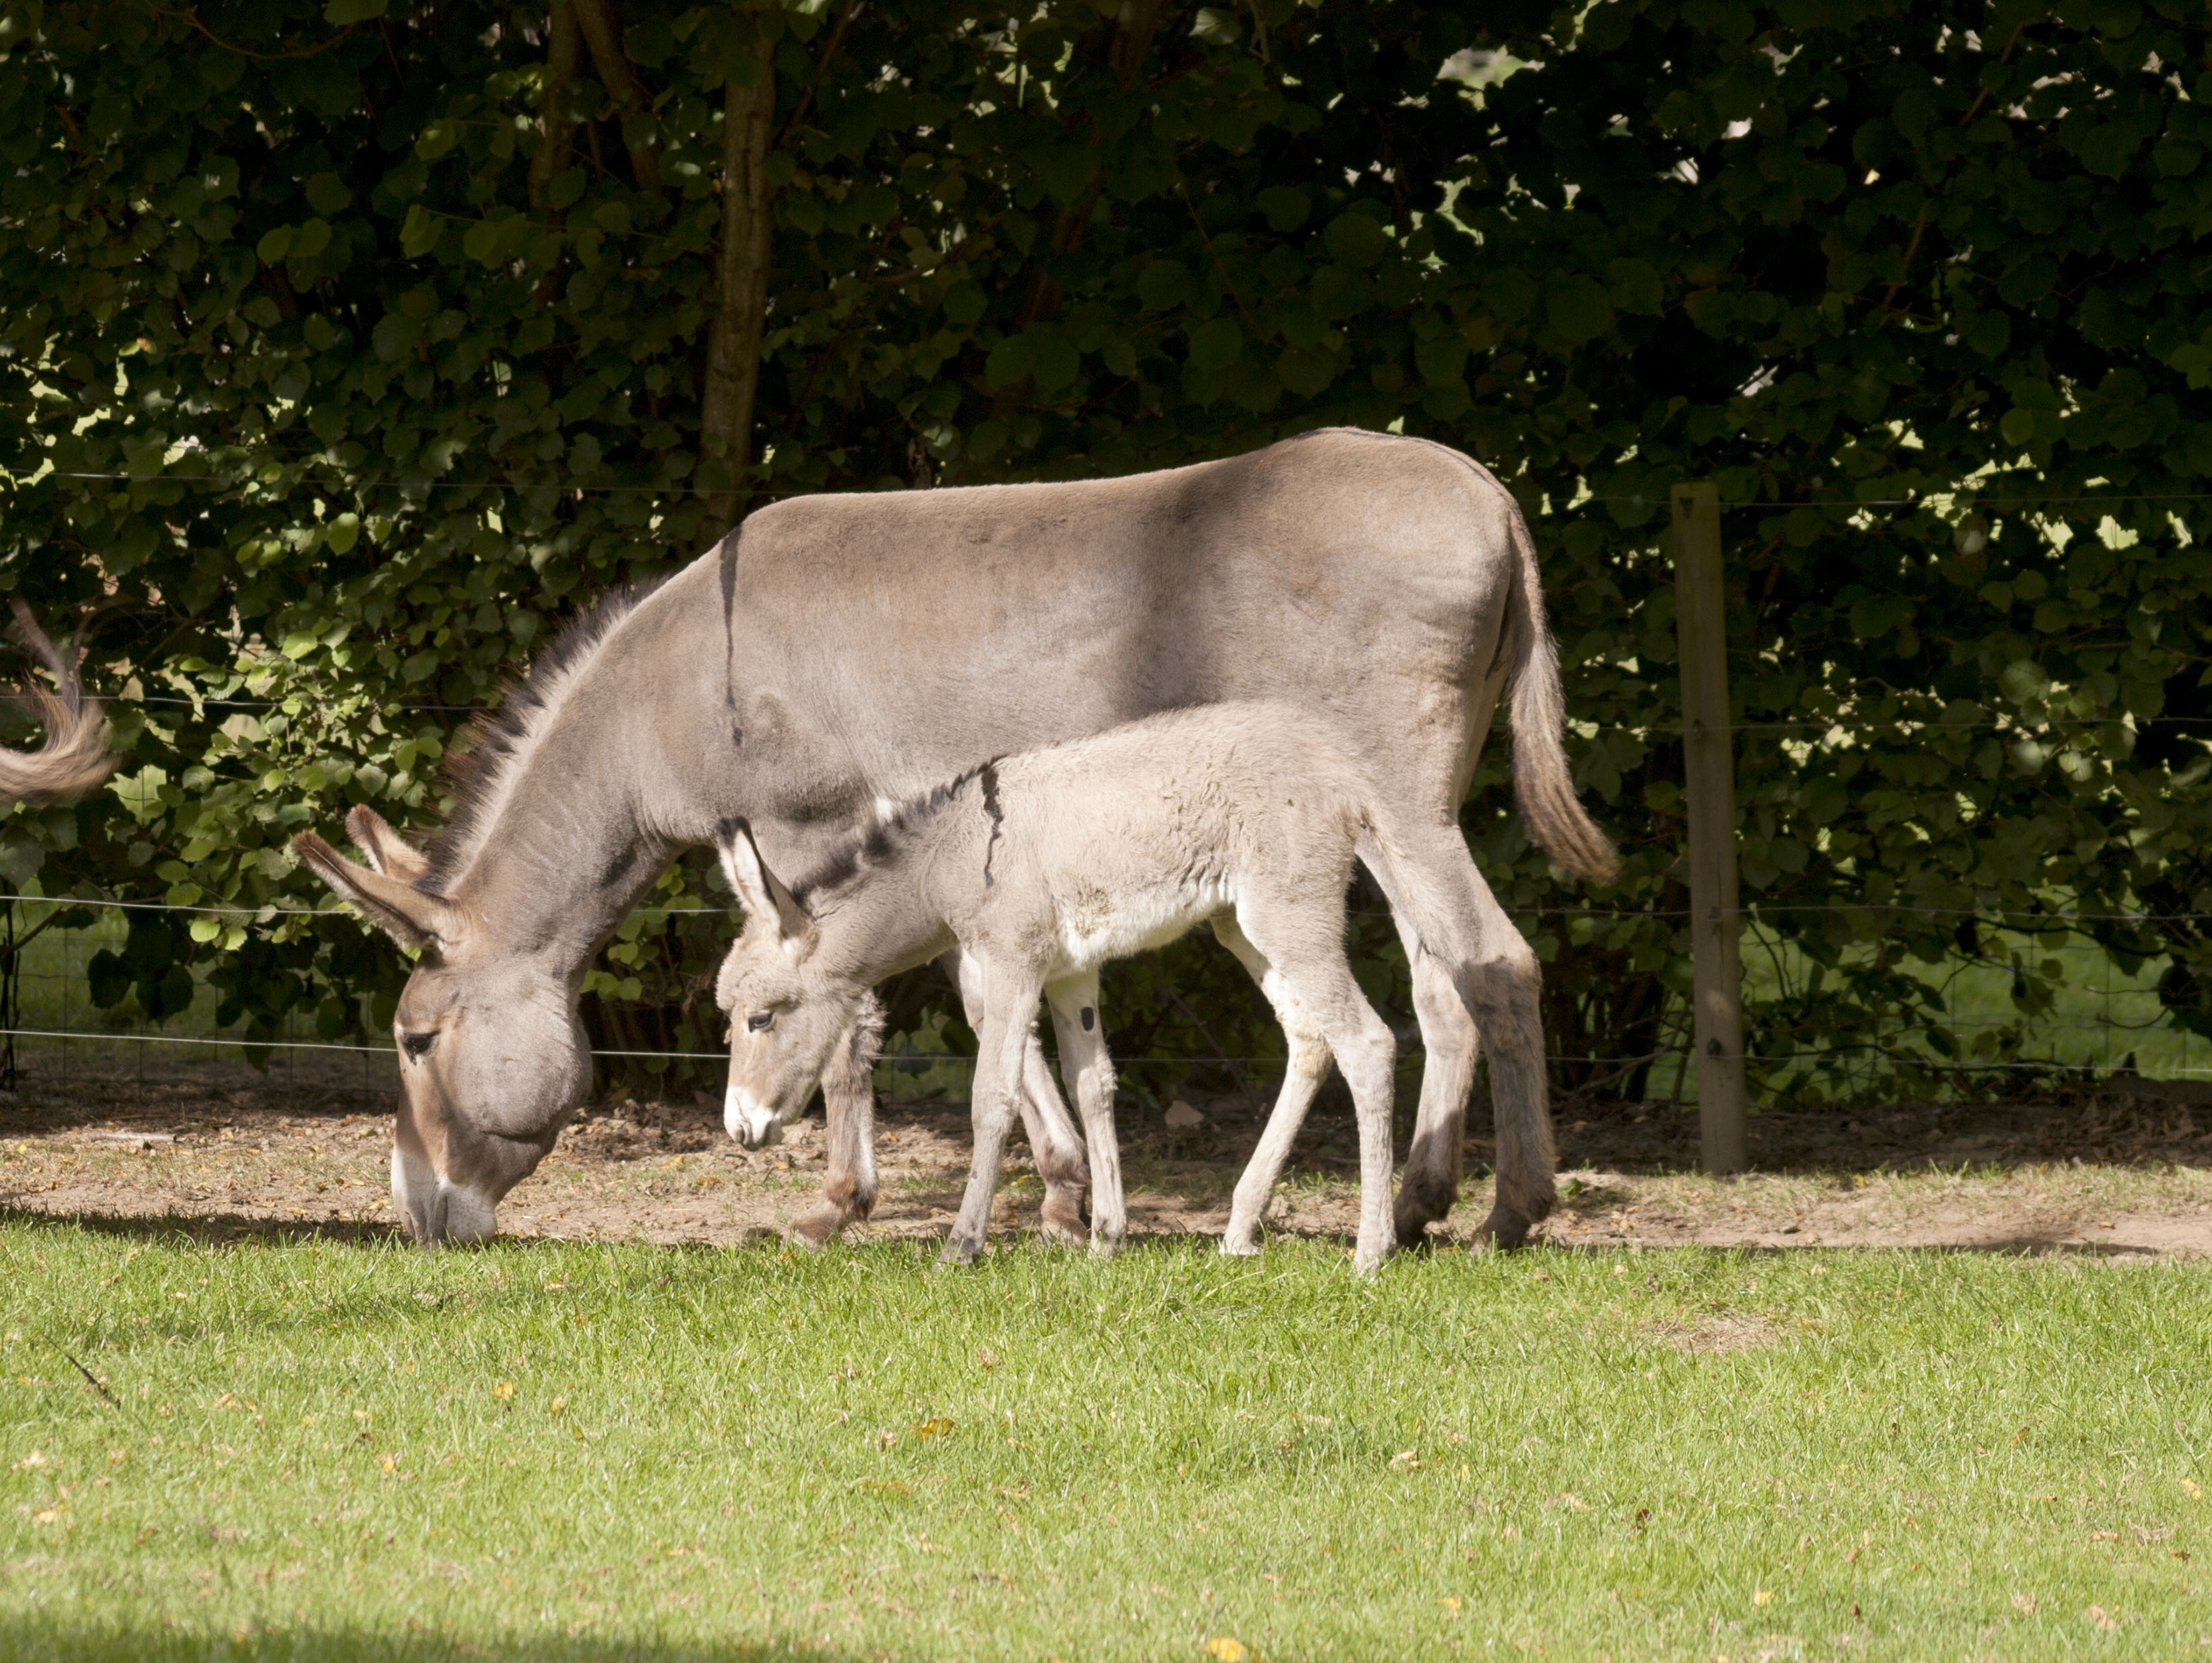
wildlife, deer, zoo, herd, pasture, grazing, mammal, fauna, donkey, mother, vertebrate, colt, petit, white tailed deer, cattle like mammal